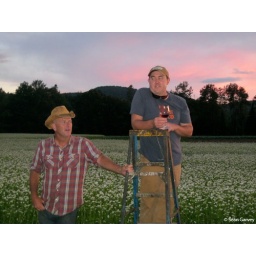
Enjoying a glass of wine in the field